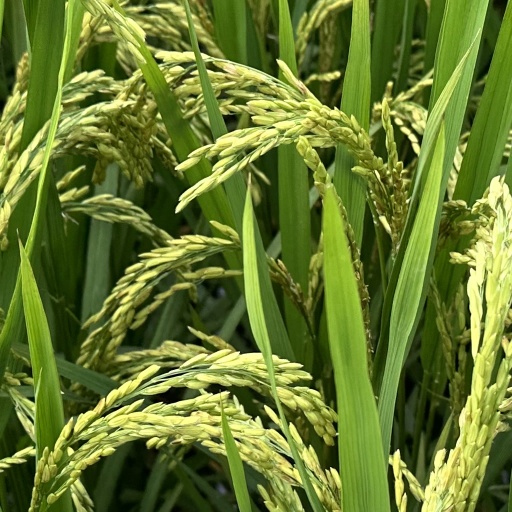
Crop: rice